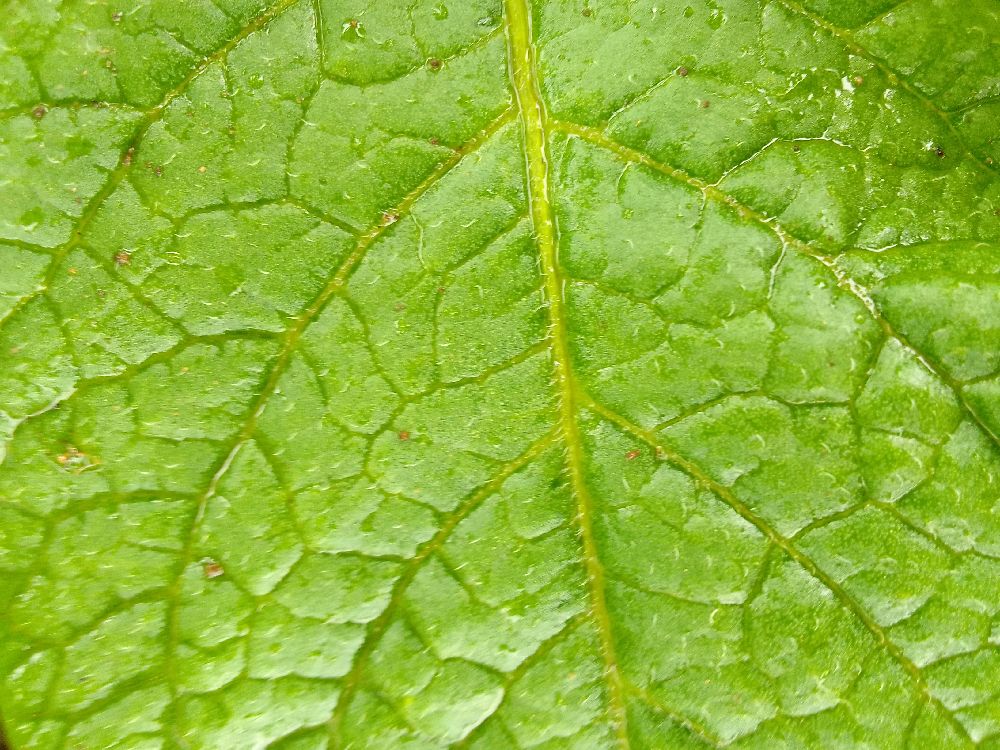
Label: Healthy